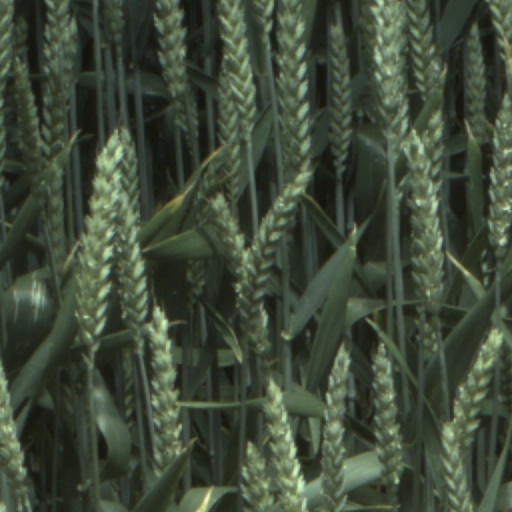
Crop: wheat